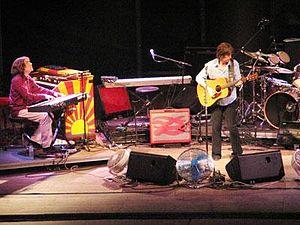
Un claviériste est un musicien qui joue des instruments à clavier. Jusqu'au début des années 1960, les musiciens jouant du clavier étaient généralement classés comme pianistes ou organistes. Depuis le milieu des années 1960, une pléthore de nouveaux instruments de musique avec claviers est devenue un usage courant, exigeant un terme plus général pour une personne qui les joue.